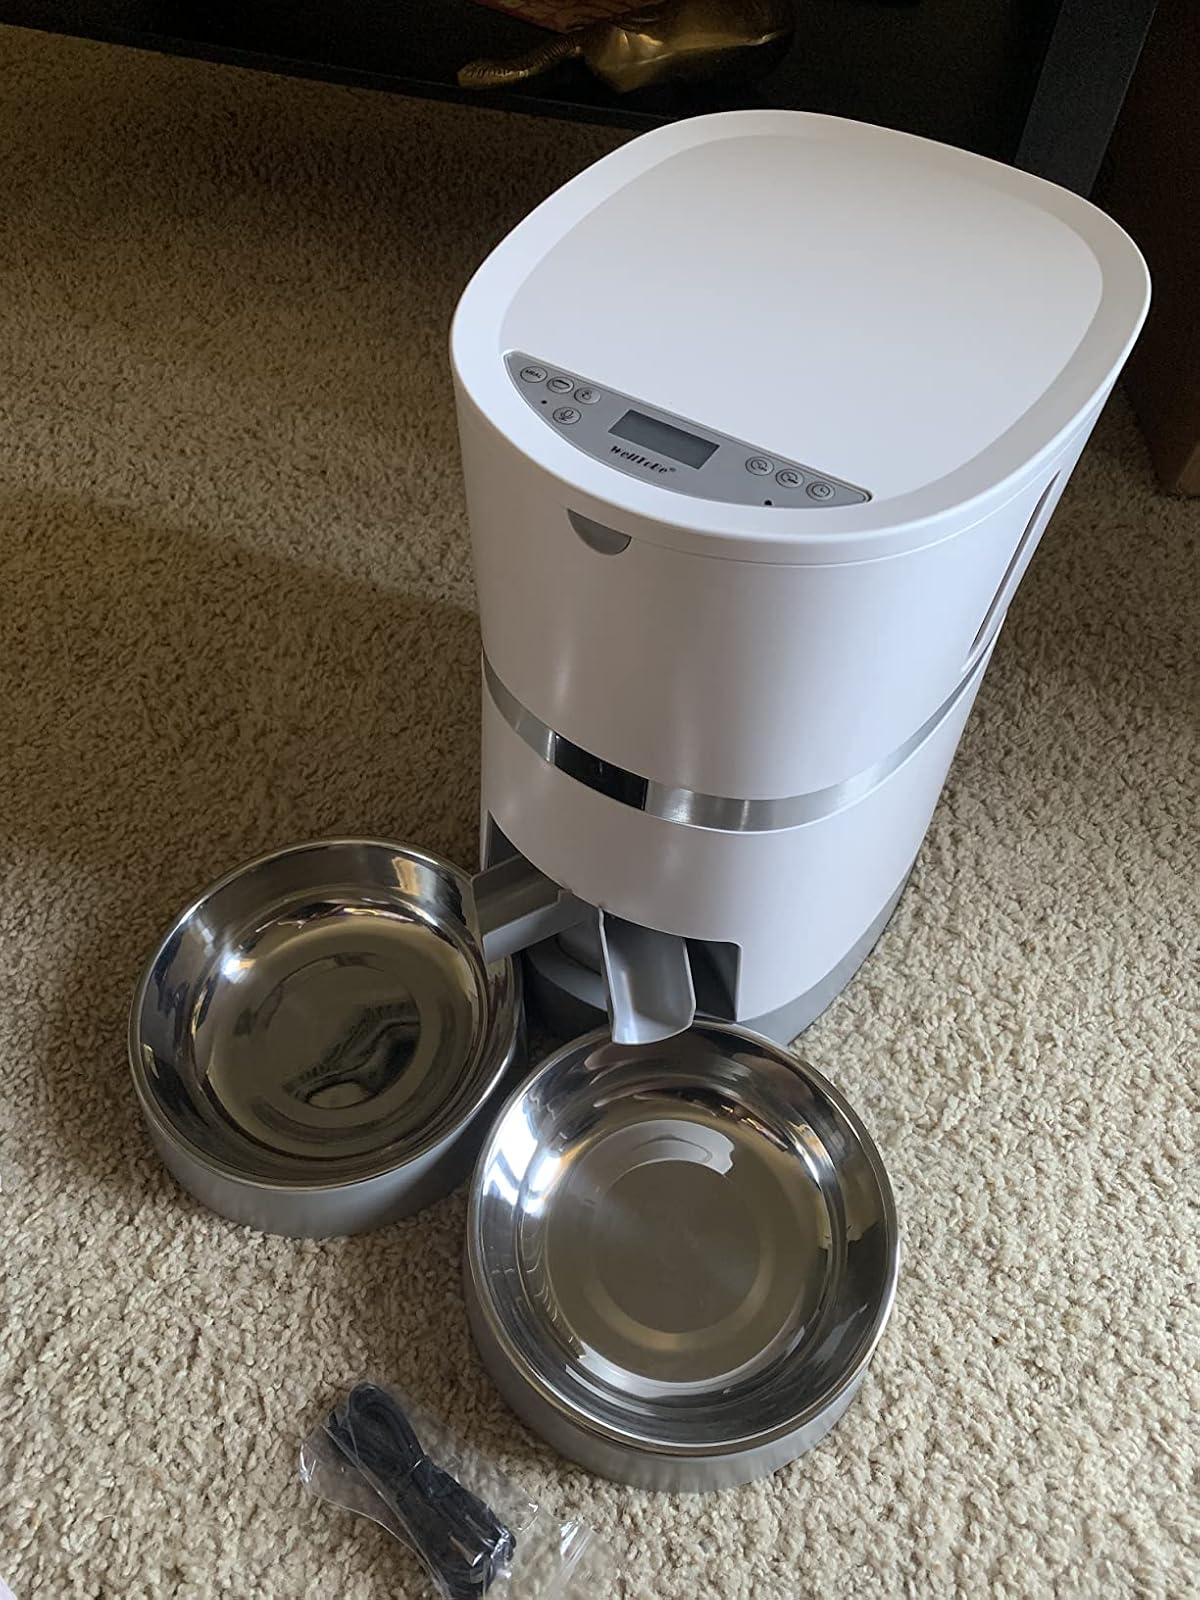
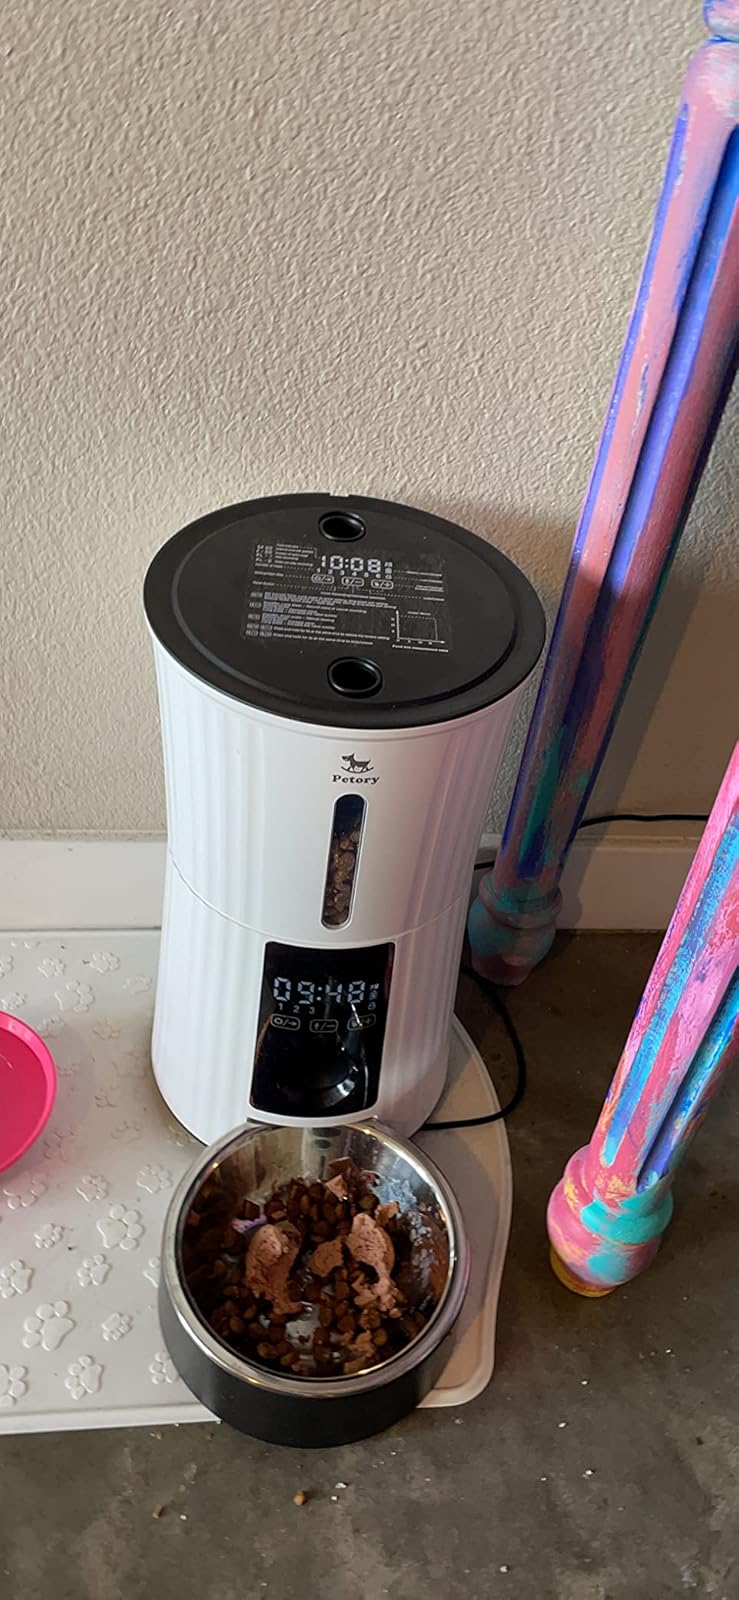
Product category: items_feeder
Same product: no